Mădăraș, Harghita

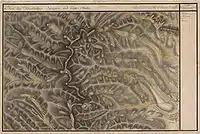
As 'Madaras' on Josephinische Landaufnahme, 1769-73

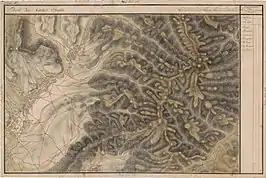
As 'Madaras' on Josephinische Landaufnahme, 1769-73

The village was first mentioned in 1567 as "Madaras", meaning ""birdy"". Its name may have referred to the abundancy of birds in the area. Its Romanian name derives from the Hungarian form.